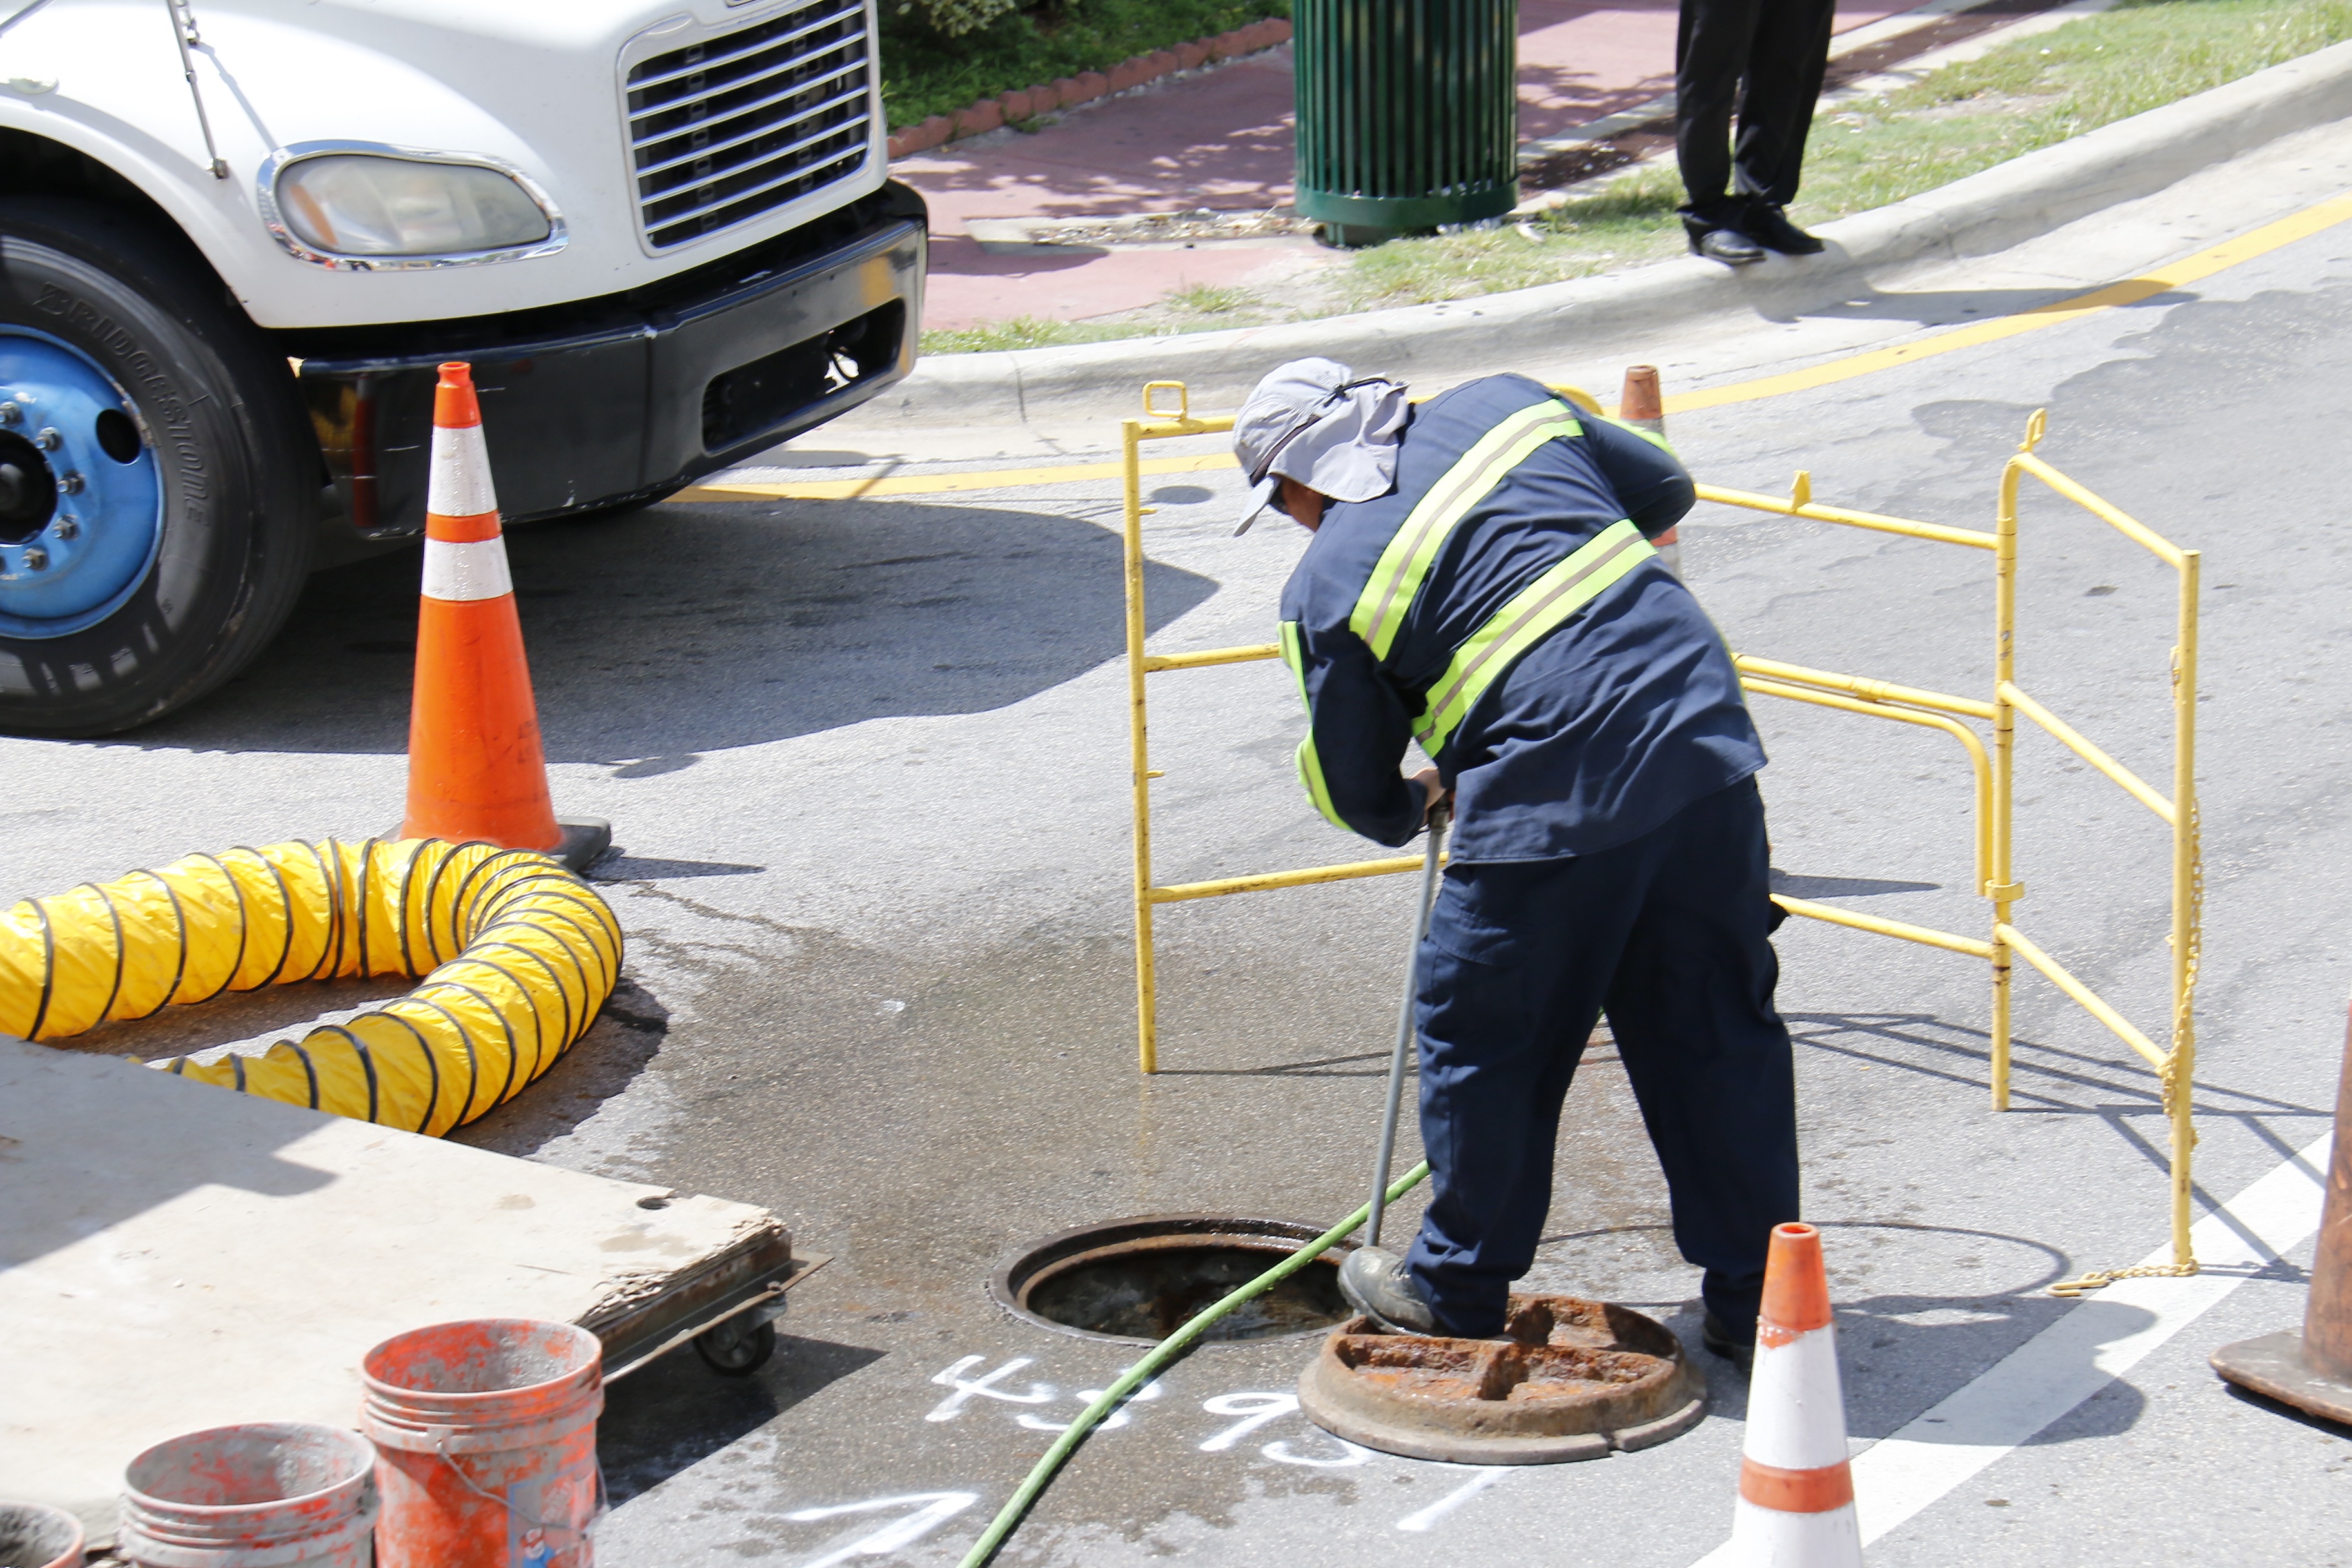
road, street, city, asphalt, tire, worker, urbanism, works, signaling, people working, automotive tire